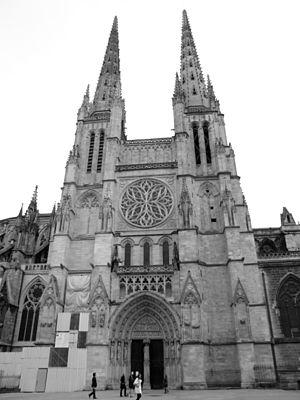
Bordeaux, Gironde, FRANCE